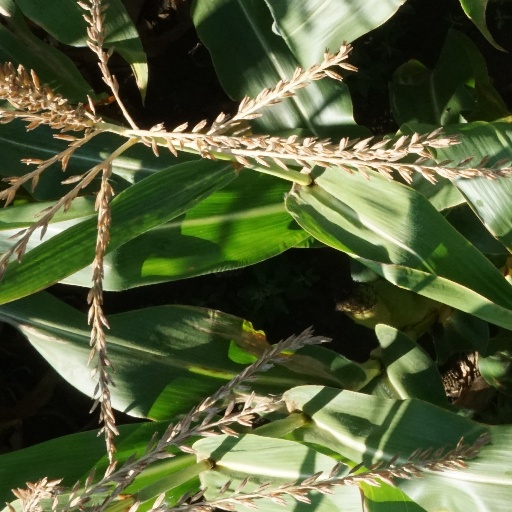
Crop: maize; corn